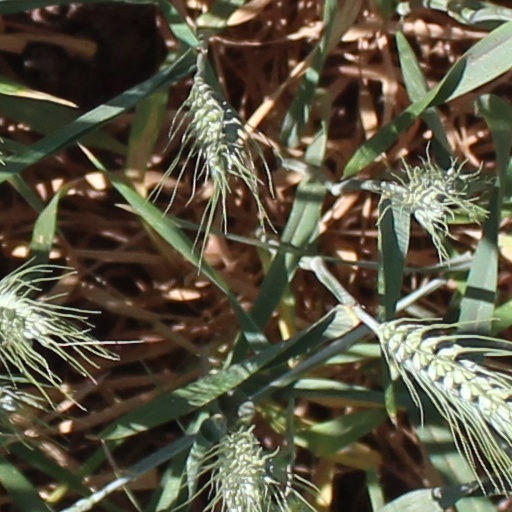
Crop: wheat